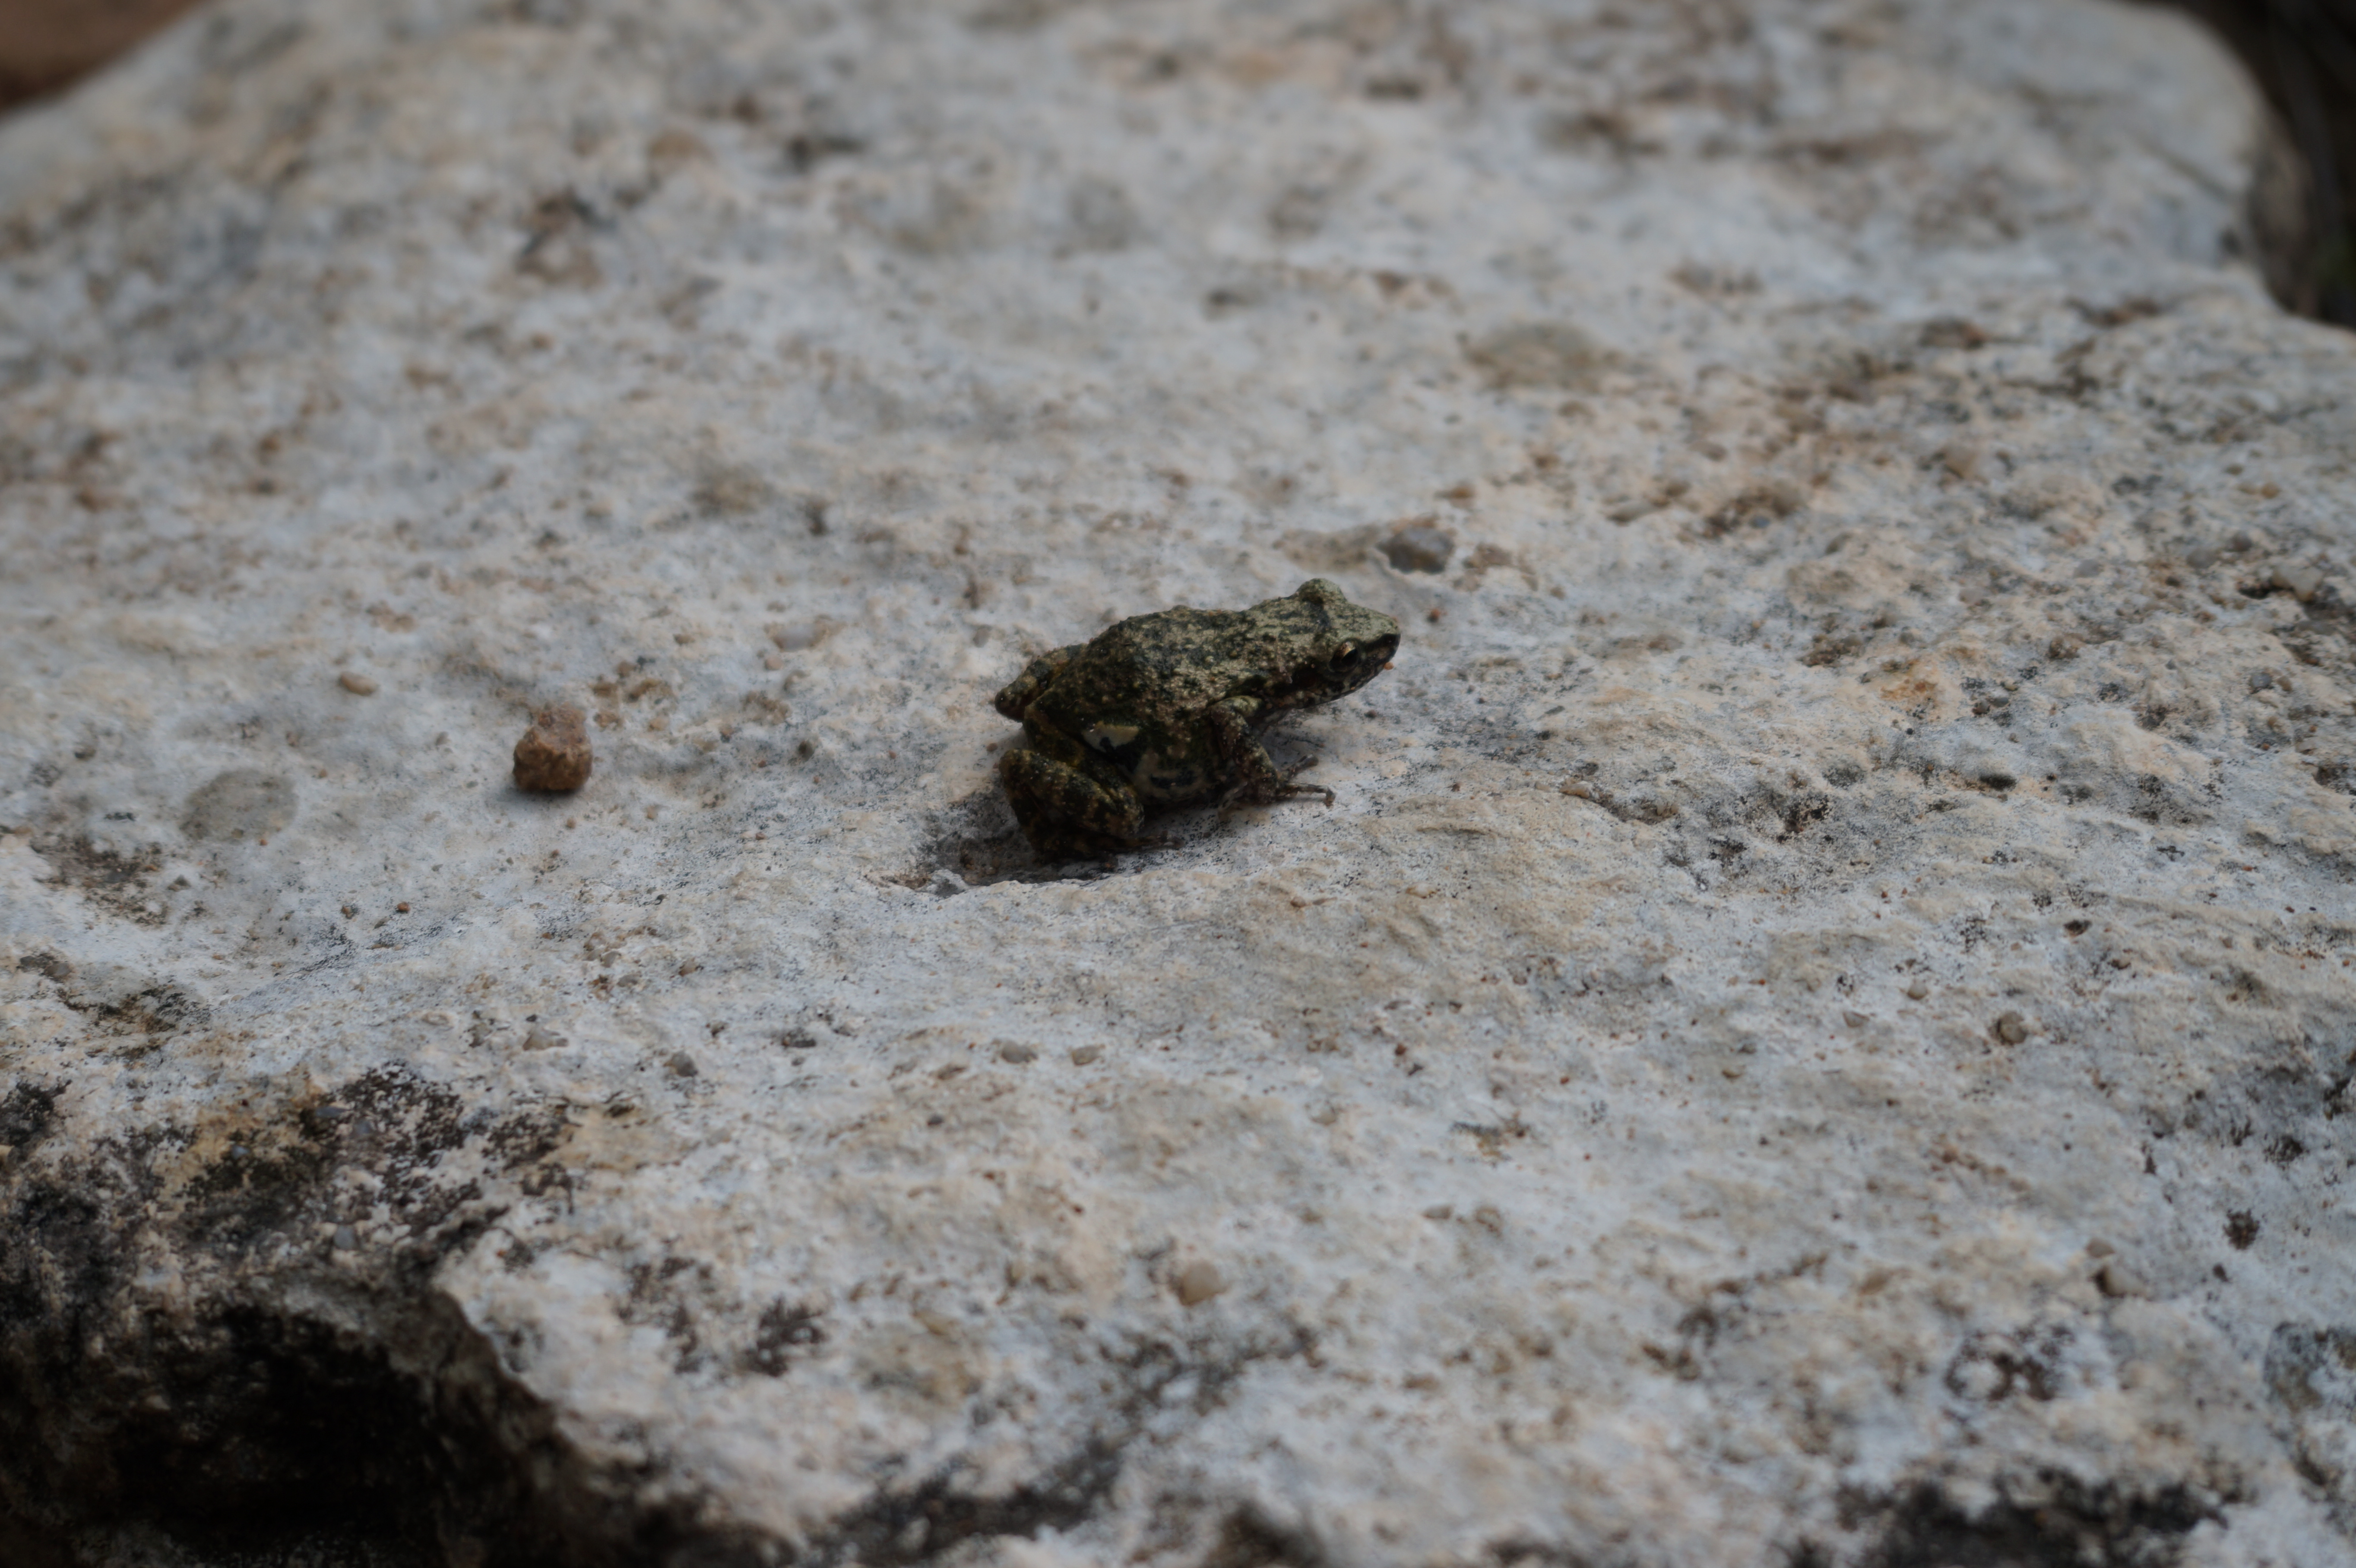
nature, green, life, botany, field, animals, zoo, frogs, toads, amphibians, rock, stone, soil, organism